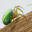
Label: spider